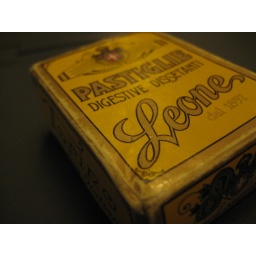
this box was hella more beautiful till I kept it in my bag for two weeks.